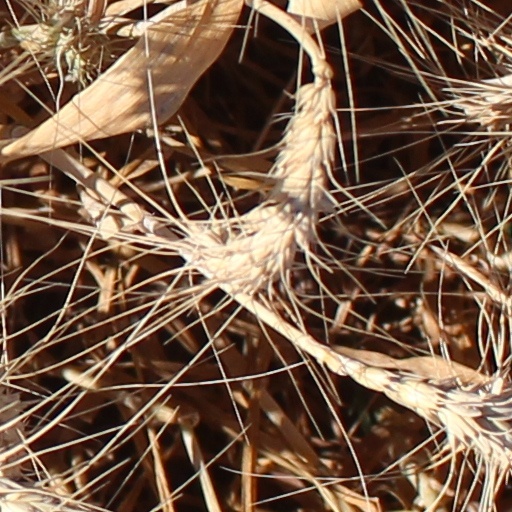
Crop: wheat